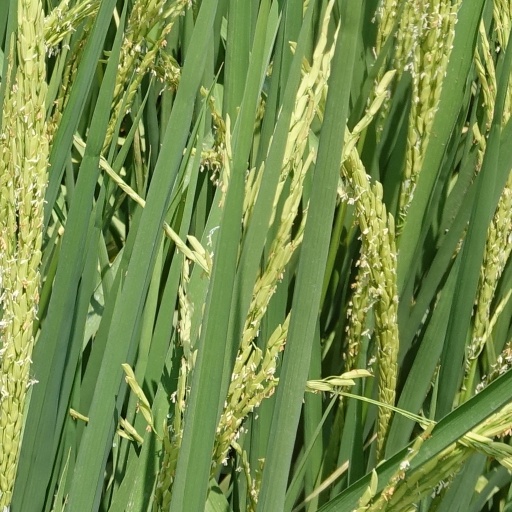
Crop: rice